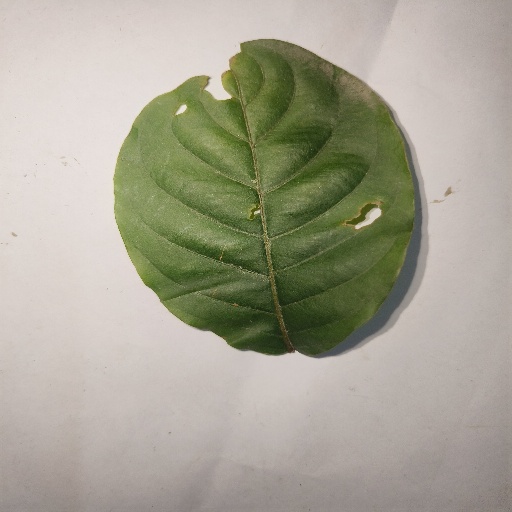
Species: HariTaki
Leaf condition: Shot Hole